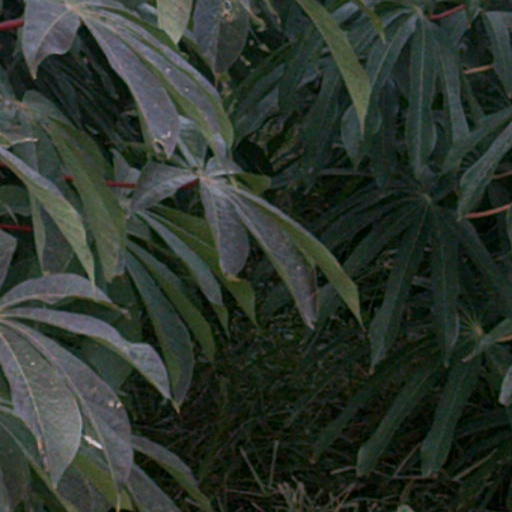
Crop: cassava